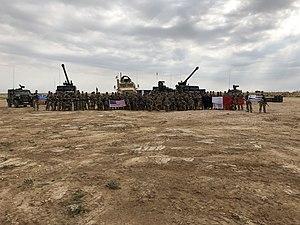
L'offensive de Deir ez-Zor a lieu du 9 septembre 2017 au 23 mars 2019 pendant la guerre civile syrienne. Elle est lancée par les Forces démocratiques syriennes et la Coalition internationale, avec pour objectif la prise des territoires contrôlés par l'État islamique dans le gouvernorat de Deir ez-Zor et dans le sud-est du gouvernorat d'Hassaké. L'offensive est baptisée l'opération Tempête d'al-Jazira, de septembre 2017 à mai 2018, puis l'opération Roundup à partir de mai 2018.